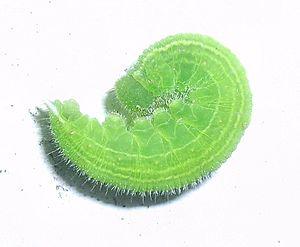
La Mégère ou le Satyre, Lasiommata megera, est une espèce d'insectes lépidoptères appartenant à la famille des Nymphalidae, à la sous-famille des Satyrinae et au genre Lasiommata.